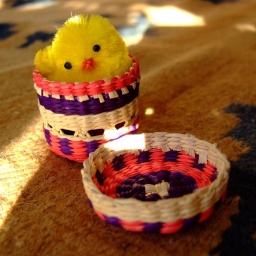
chicken in a basket 2